Moroccan cuisine

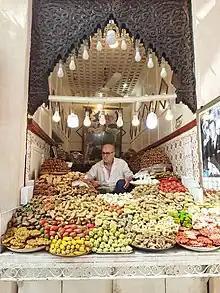
Moroccan traditional cookies seller in the old Medina in Marrakech

Salads include both raw and cooked vegetables, served either hot or cold. They include "zaalouk," an aubergine and tomato mixture, and "taktouka" (a mixture of tomatoes, smoked green peppers, garlic, and spices) characteristic of the cities of Taza and Fes, in the Atlas. Another cold salad is called "bakoula", or "khoubiza", consisting of braised mallow leaves, but can also be made with spinach or arugula, with parsley, cilantro, lemon, olive oil, and olives.